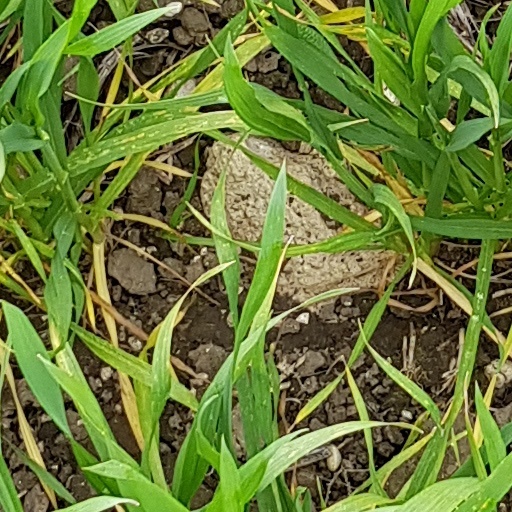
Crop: wheat